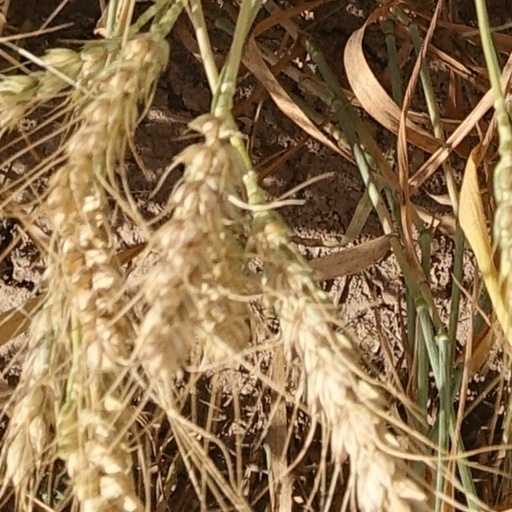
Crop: wheat